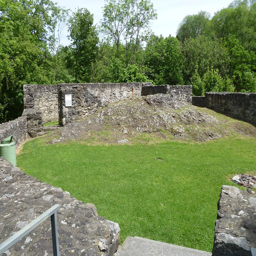
Schellenberg Castle